Tropical cyclones in 2005

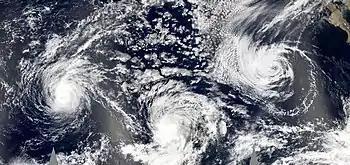
On the Eastern and Central Pacific, three simultaneous tropical cyclones existed on September 22. Jova, Kenneth and Max

During 2005, tropical cyclones formed within seven different tropical cyclone basins, located within various parts of the Atlantic, Pacific and Indian Oceans. During the year, a total of 141 systems formed with 94 of these developing further and were named by the responsible warning centre. The strongest tropical cyclone of the year was Hurricane Wilma, which was estimated to have a minimum barometric pressure of . 2005 was above-average in terms of the number of storms. The most active basin in the year was the North Atlantic, which documented 28 named systems. The Western Pacific had an near-average season with 23 named storms. The Eastern Pacific hurricane season experienced an above-average number of tropical storm intensity systems, numbering 15. Activity across the southern hemisphere's three basins – South-West Indian, Australian, and South Pacific – was fairly significant, with the regions recording 23 named storms altogether, with the most intense Southern Hemisphere cyclone of the year, Cyclone Percy from the South Pacific Ocean basin peaking at and 900 millibars. Throughout the year, 28 Category 3 tropical cyclones formed, including eight Category 5 tropical cyclones in the year. The accumulated cyclone energy (ACE) index for the 2005 (seven basins combined), as calculated by Colorado State University was 899.6 units.